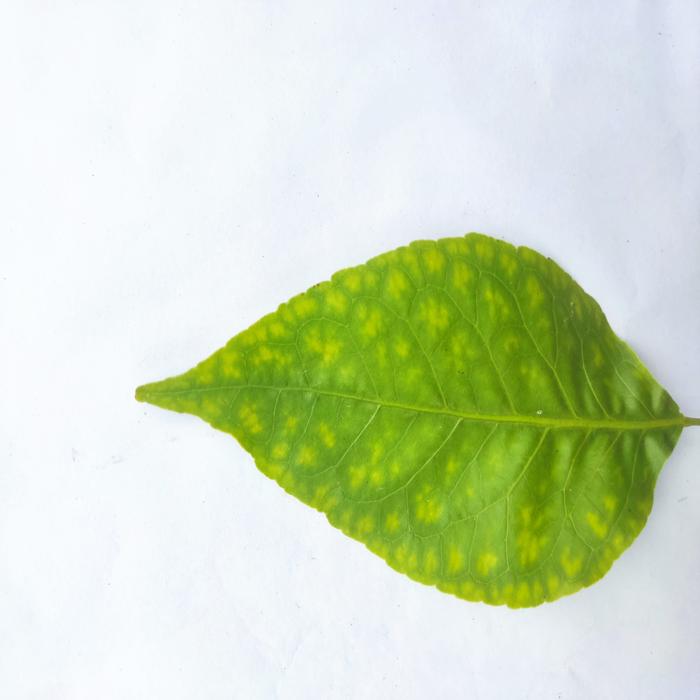
Crop: Aegle Marmelos
Leaf condition: Leaf_Spot